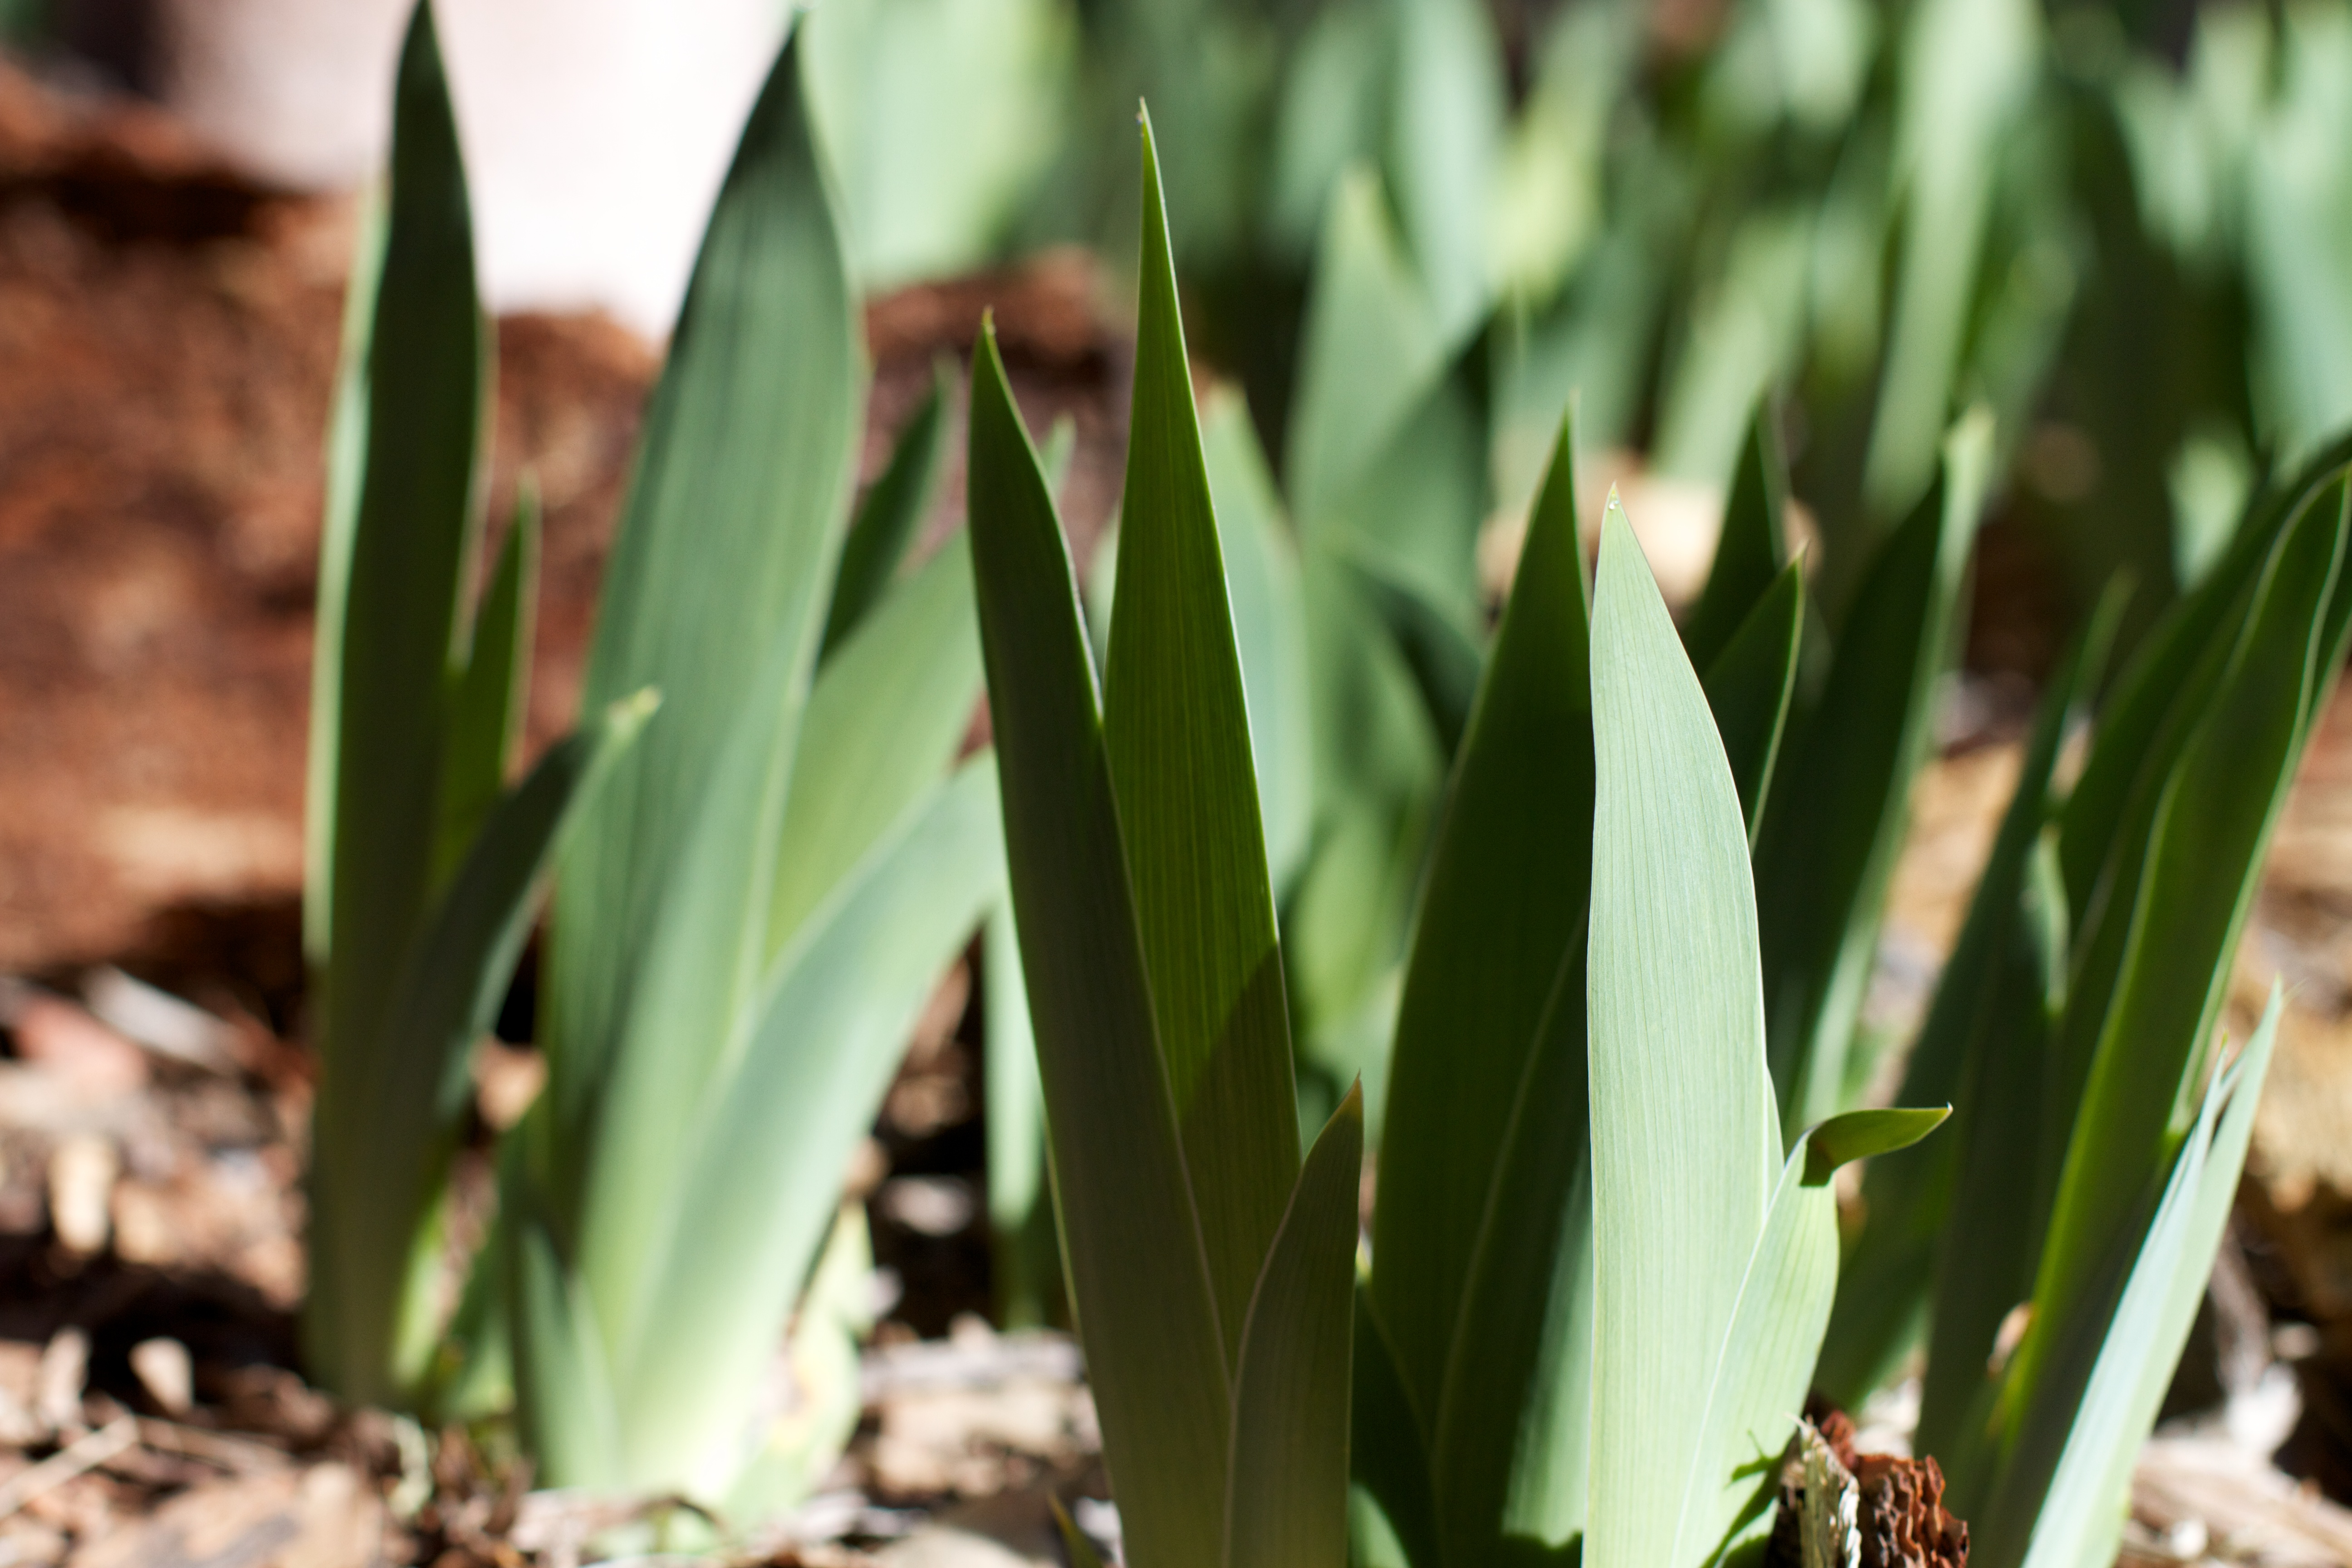
grass, plant, flower, botany, flora, snowdrop, galanthus, flowering plant, plant stem, land plant